Office supplies

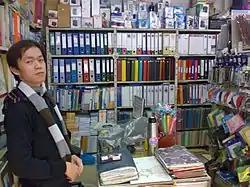
Inside a stationery supplier in Hanoi

Office supplies are consumables and equipment regularly used in offices by businesses and other organizations, required to sustain office operations. For example, office supplies may be used by individuals engaged in written communications, record-keeping and bookkeeping. The range of items classified as office supplies varies, and typically includes small, expendable, daily use items, and consumable products.